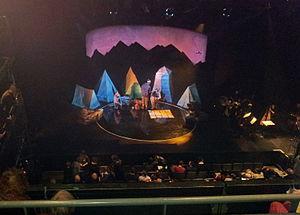
Jonathan Dove est un compositeur anglais d'opéra, d'œuvres chorales, de pièces de théâtre, de films, de partitions orchestrale et de musique de chambre. Il a arrangé un certain nombre d'opéras pour l'English Touring Opera et pour le Birmingham Touring Opera, notamment en 1990, l'adaptation en deux soirées pour dix-huit interprètes, de Der Ring des Nibelungen de Wagner pour le Birmingham Touring Opera. Il a été directeur artistique du festival de Spitalfields de 2001 à 2006.